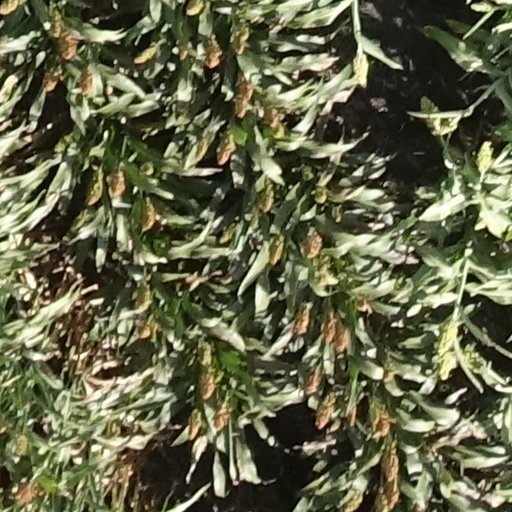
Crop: sorghum